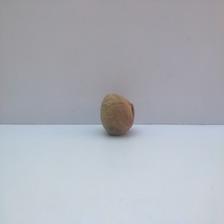
Size: Spoiled